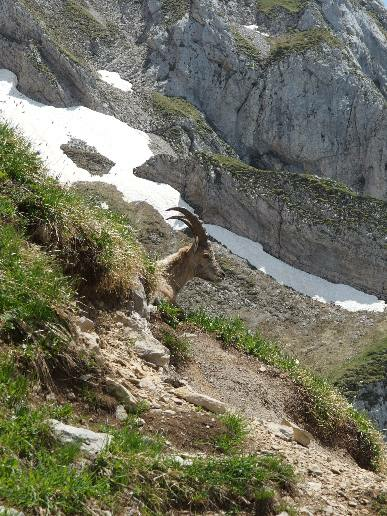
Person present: No